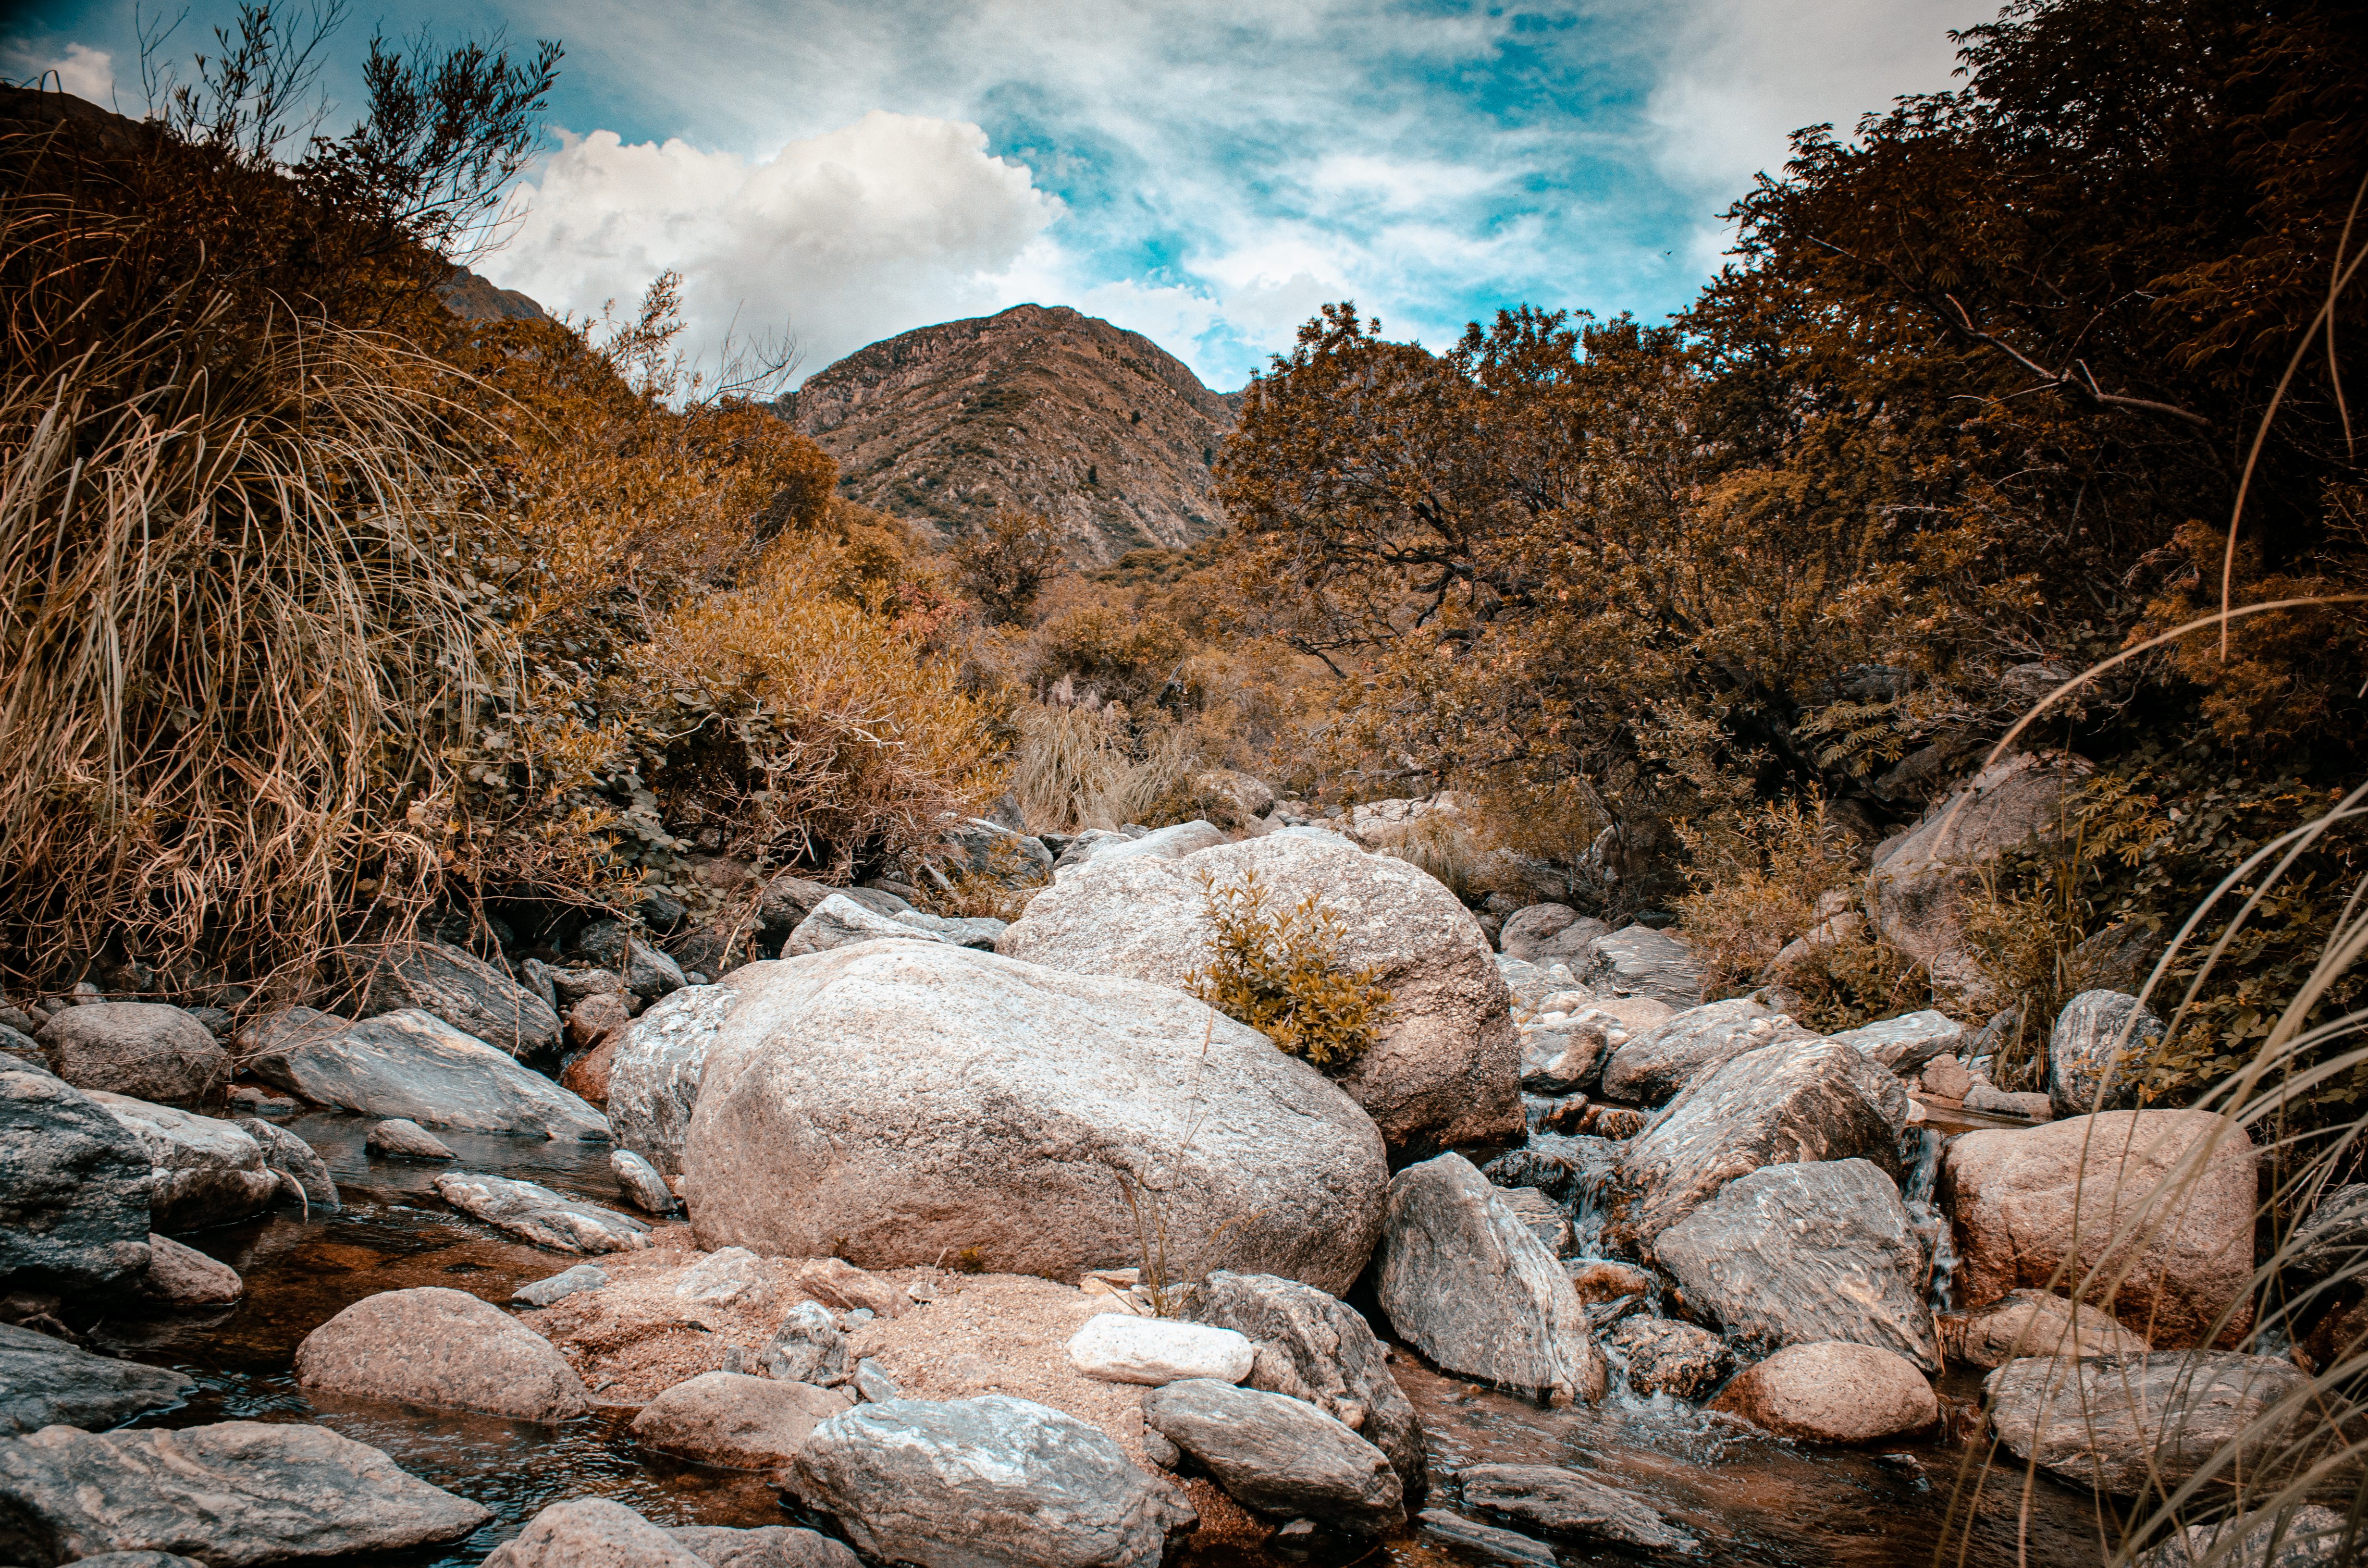
landscape, water, stream, nature, stones, healthy, peace, trees, sky, brown, blue, clouds, argentina, rock, natural landscape, wilderness, tree, mountain, wadi, valley, boulder, cloud, geological phenomenon, hill, plant, plant community, national park, geology, river, bedrock, outcrop, forest, state park